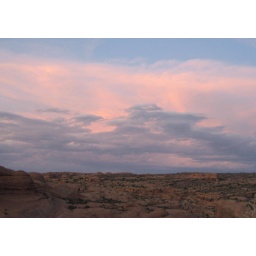
85 Purple sky over orange canyons